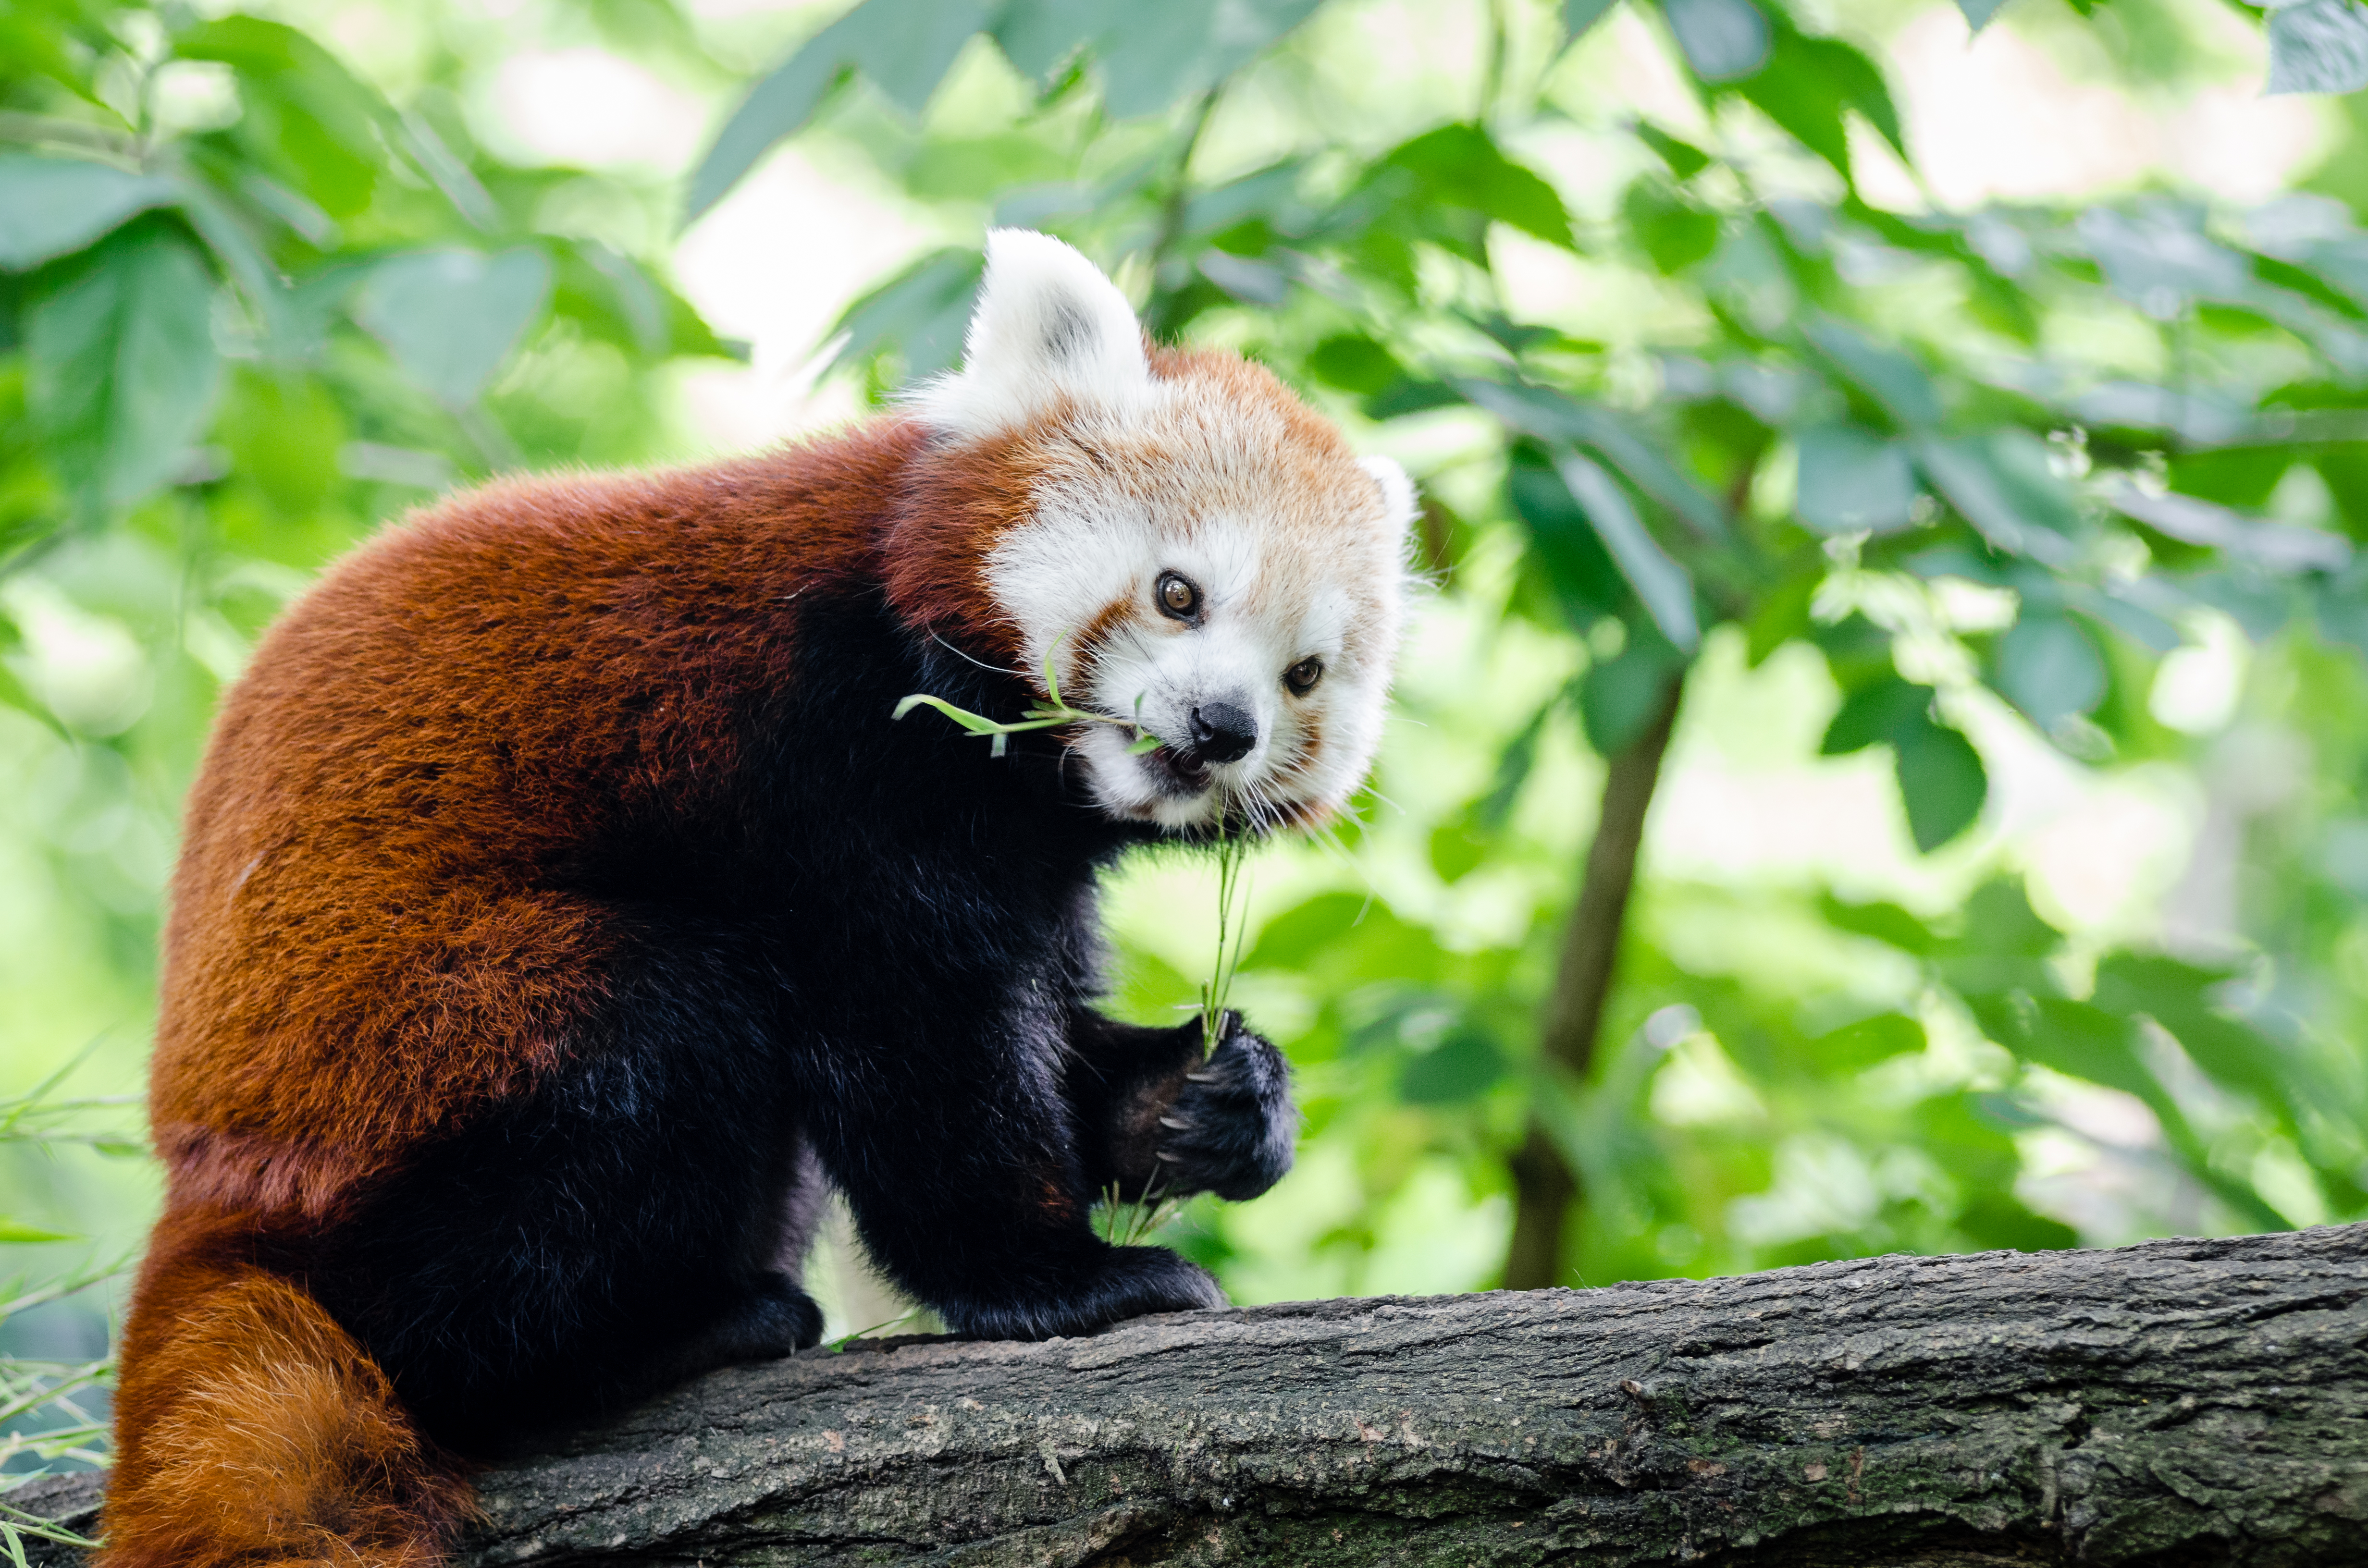
tree, bokeh, sweet, animal, cute, female, wildlife, zoo, young, green, red, mammal, nikon, fauna, red panda, panda, endangered, vertebrate, germany, deutschland, tier, ss, adorable, d7000, roter, kleiner, niedlich, sues, suess, species, bedrohte, tierart, tierpark, weiblich, jungtier, giant panda